Mount Hope Estate

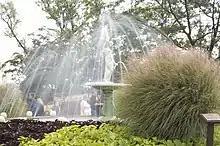
A fountain in the Mount Hope gardens

The overall plan of the gardens, based on English formal gardens, can be traced to the original 1800–05 construction. Although some flower beds, ornamental urns, and the round fountain in front of the mansion were installed at the time of the 1895 remodeling, the overall plan was not changed, leaving the garden as "a very rare and largely intact example of a documented American formal garden predating 1840."